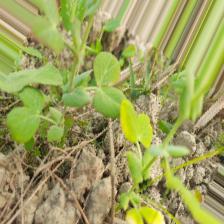
Label: Normal